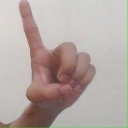
अक्षर: ड